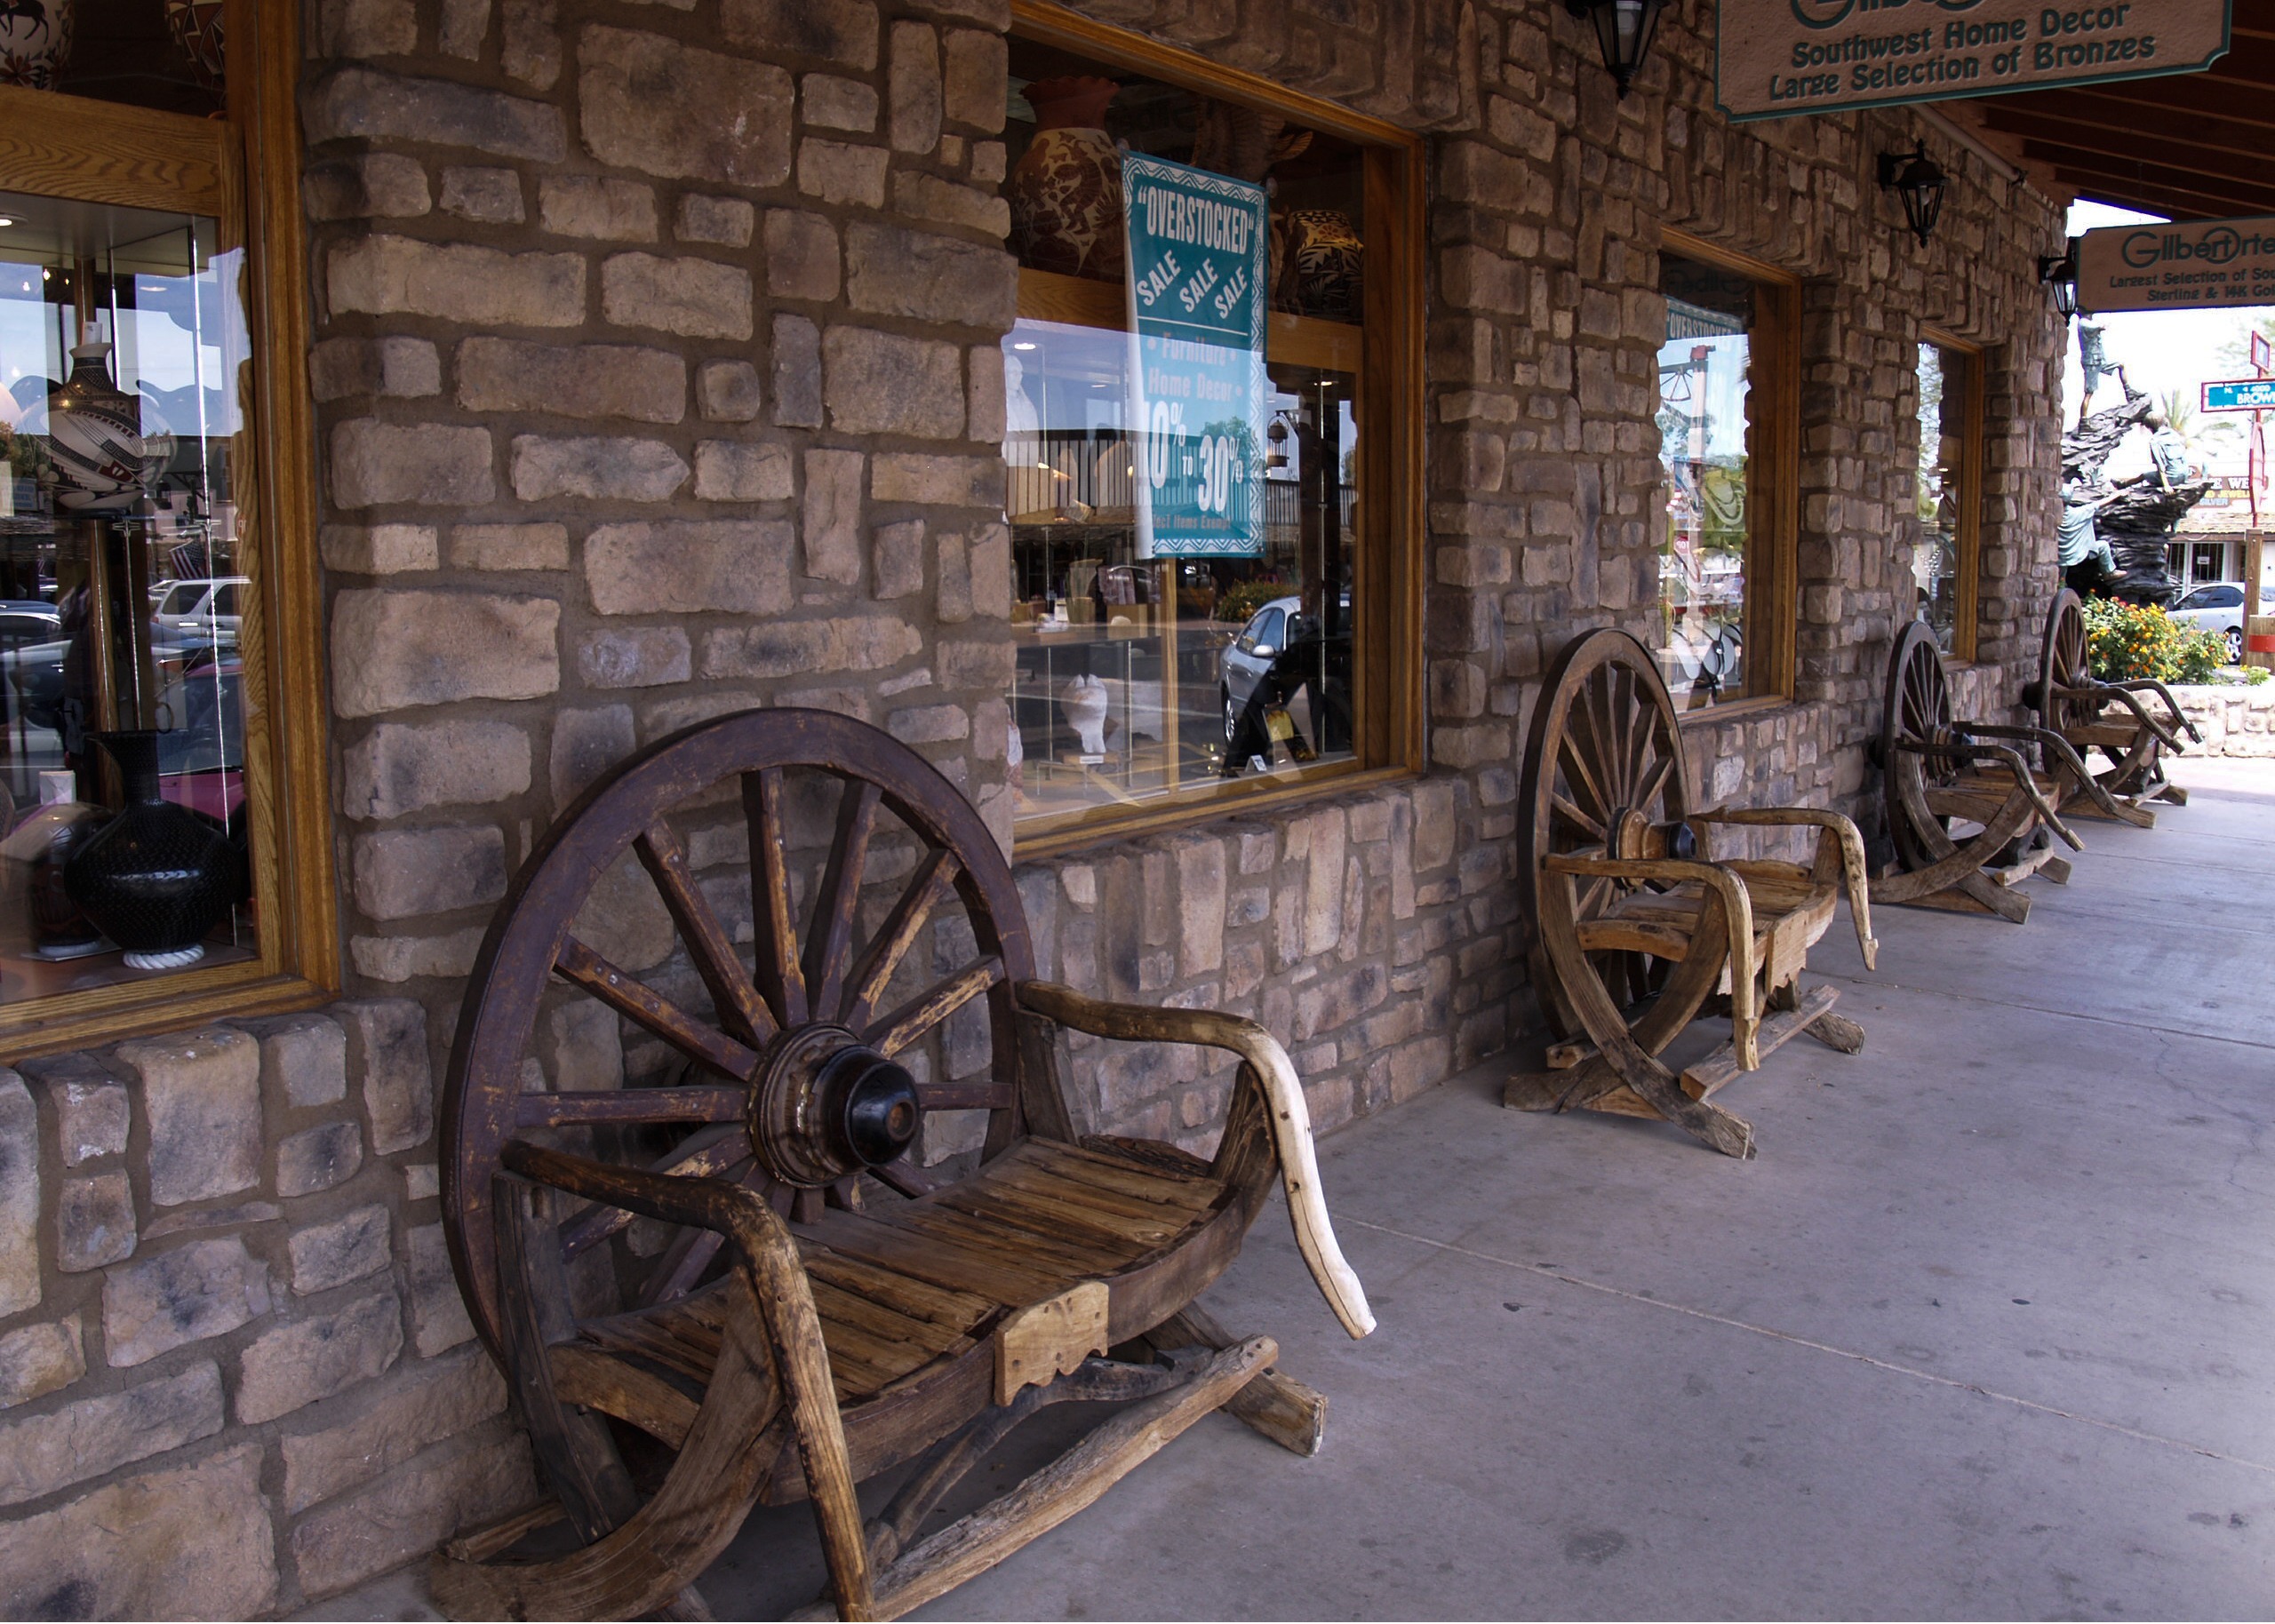
wood, bench, restaurant, cottage, brown, rest, decorative, wooden, seats, tourist attraction, western style, wagon tires